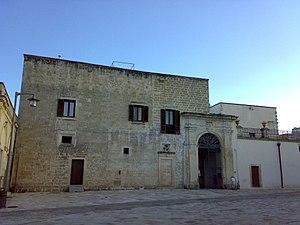
Dans le Salento se trouvent de nombreux châteaux et palais fortifiés construits au cours des diverse périodes historiques par les familles colonisatrices, parfois en modifiant ceux qui étaient pré-existants.